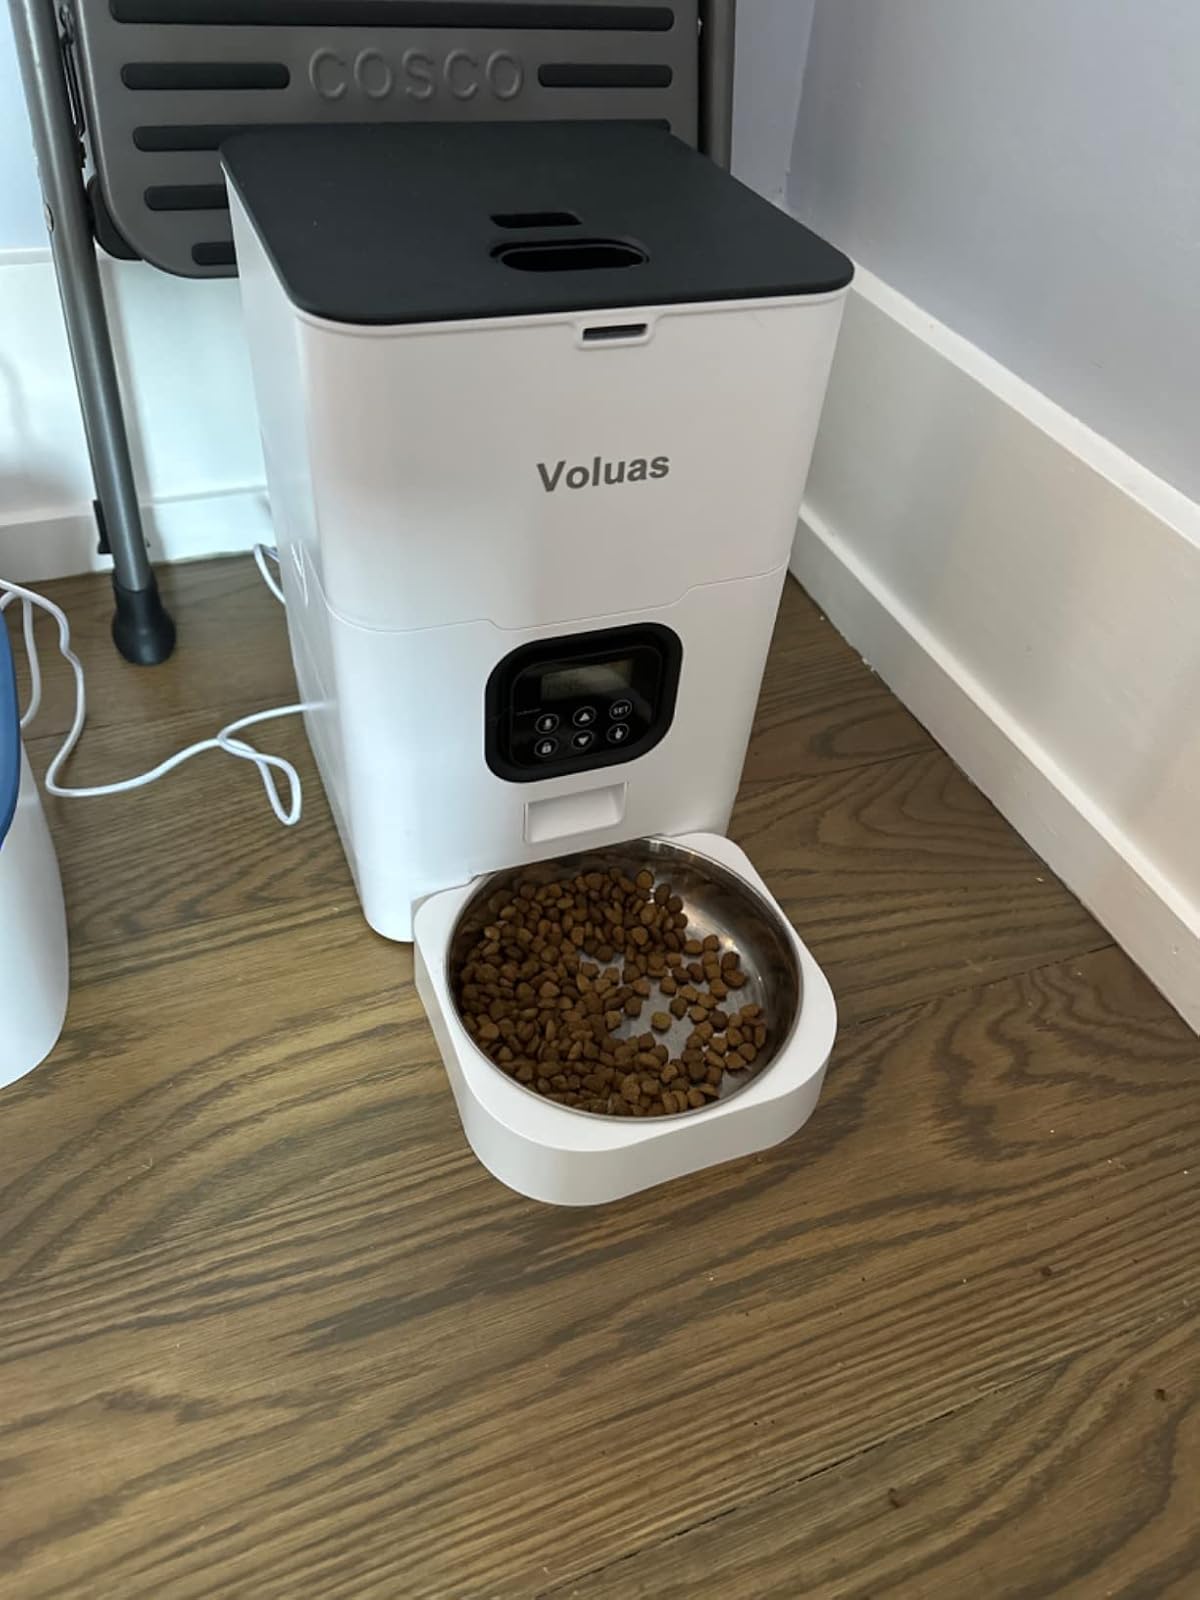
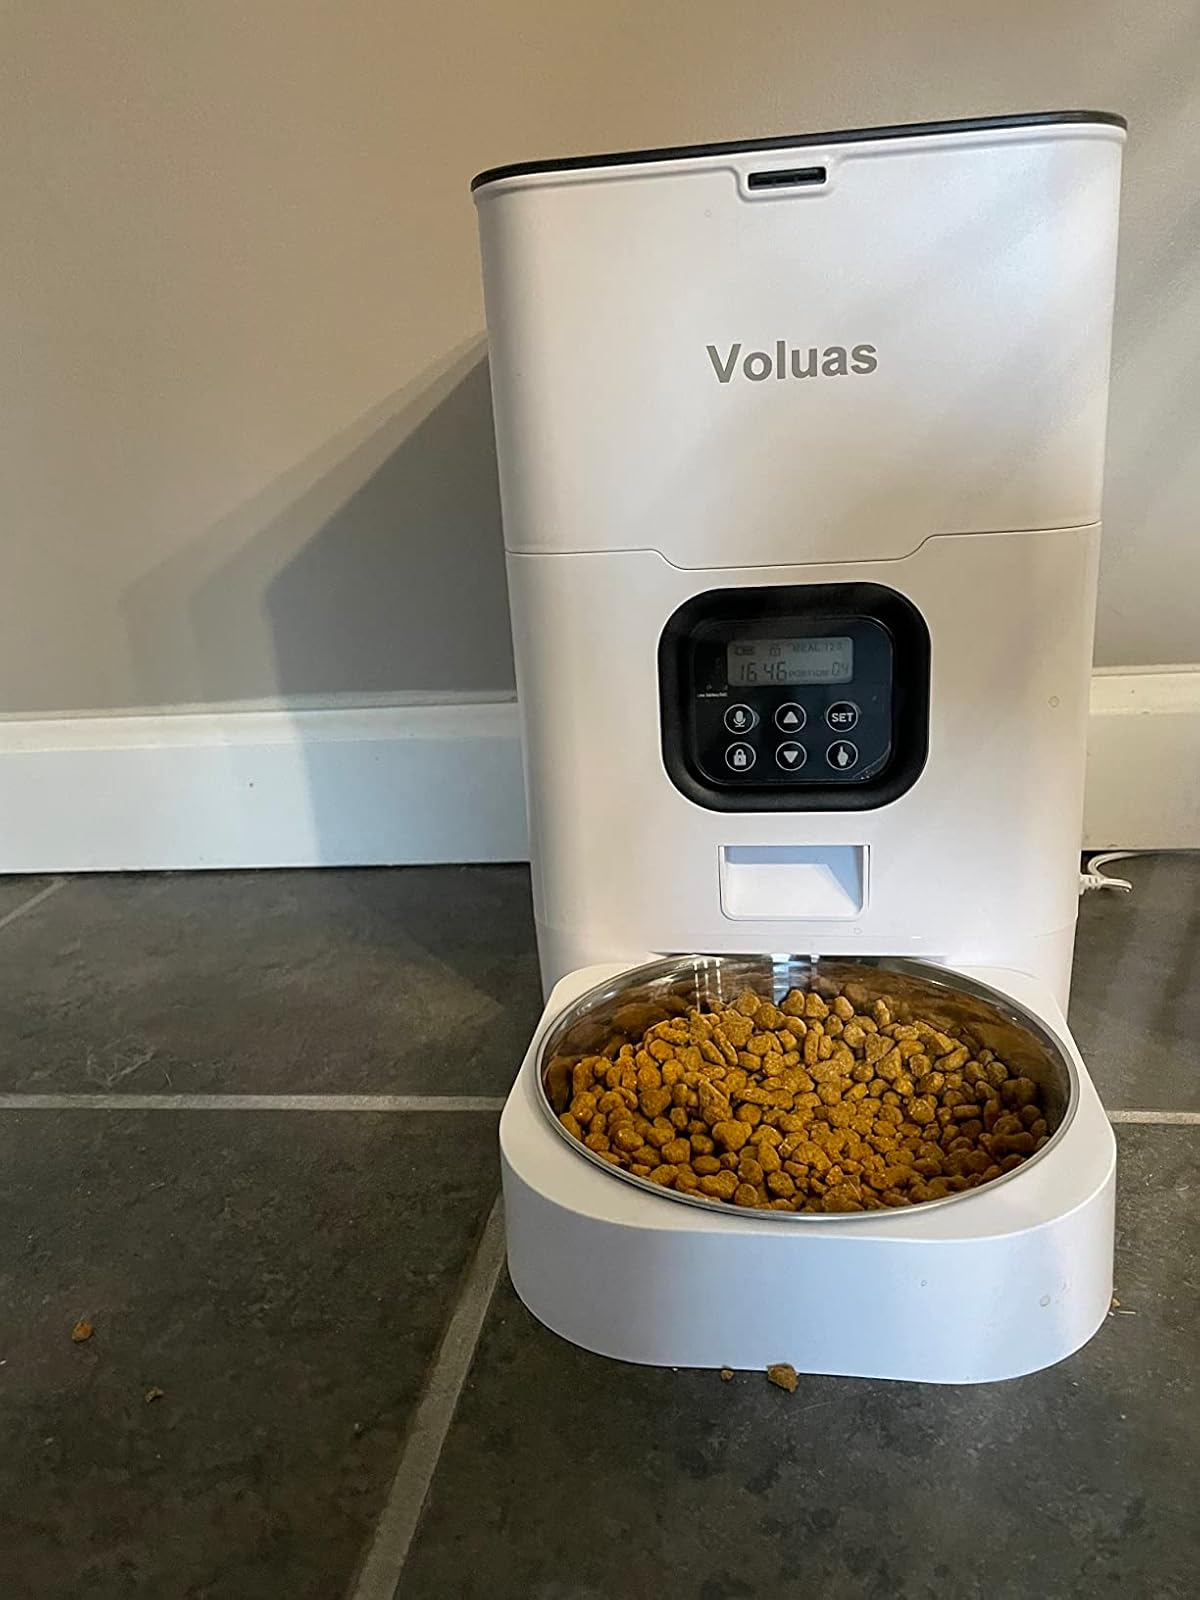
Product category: items_feeder
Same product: yes